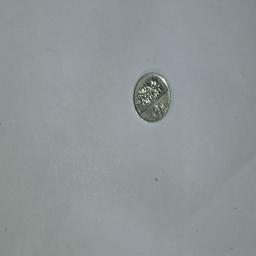
Label: 5_New_Back